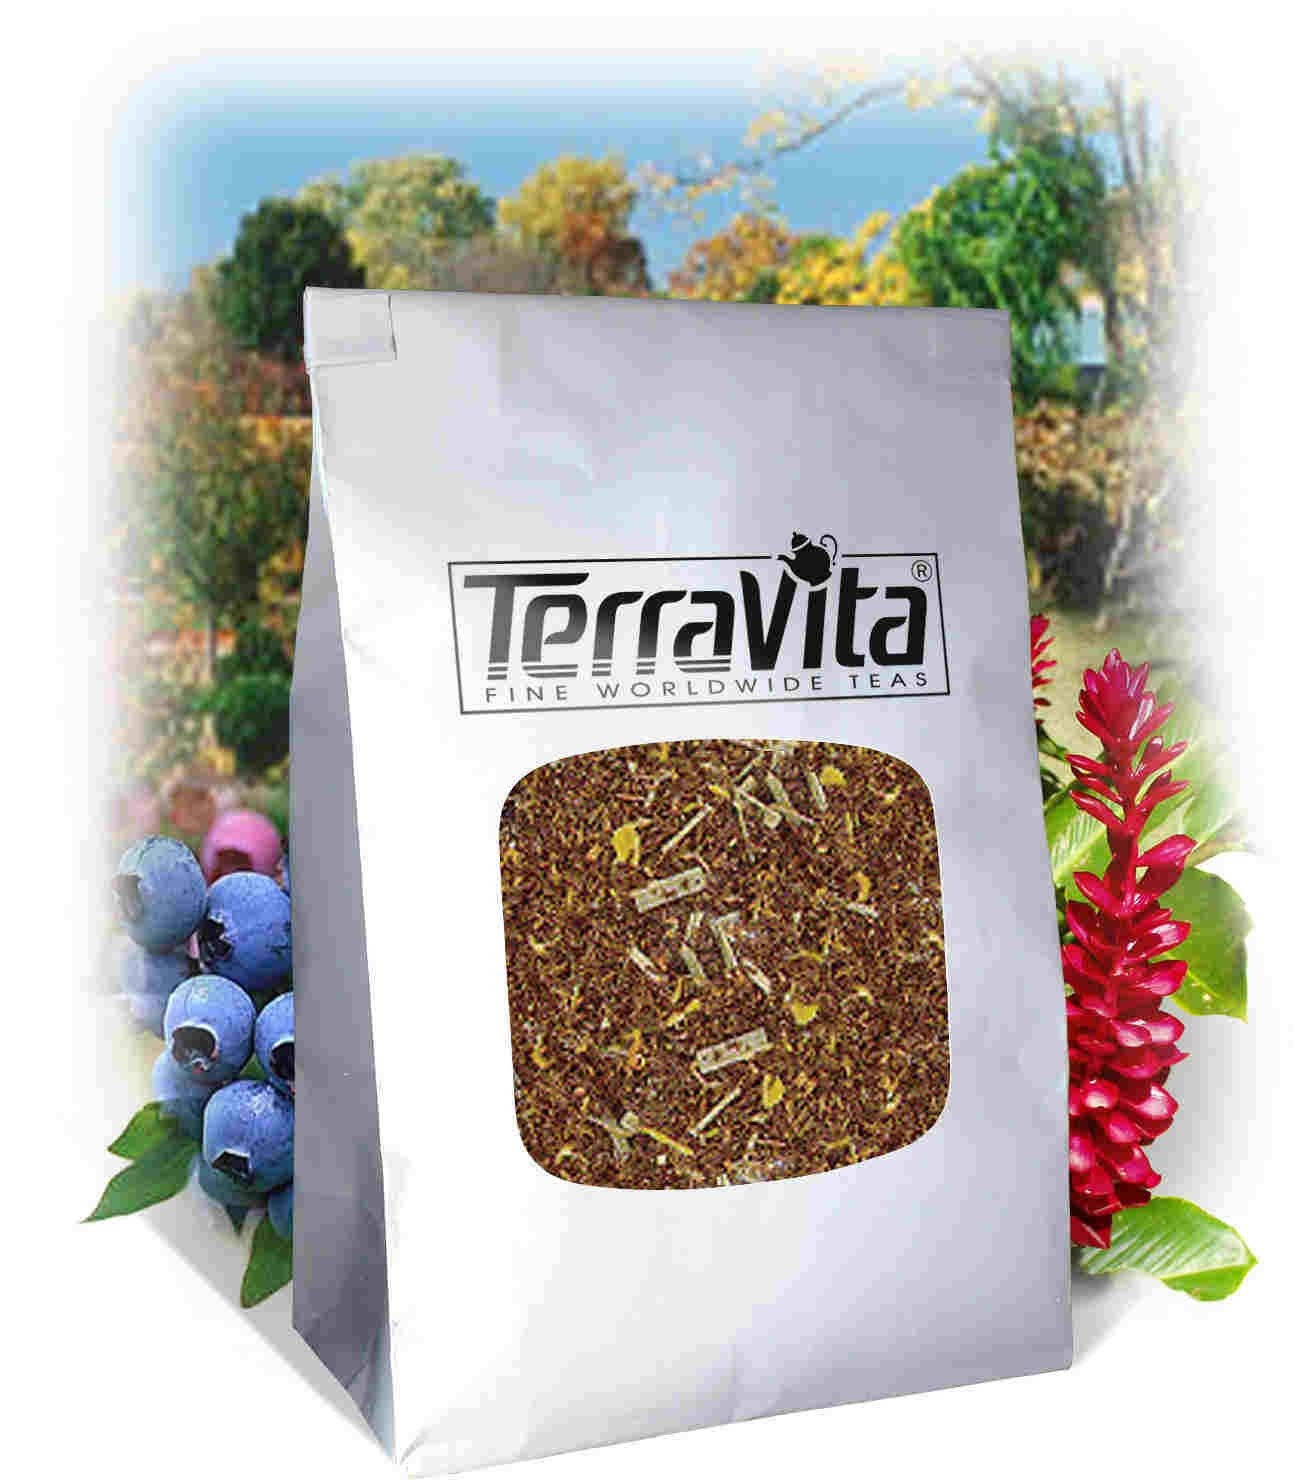
Item Name: Lemon Sunshine Rooibos Tea (Loose) (4 oz, ZIN: 510559)
Bullet Point 1: The story of Rooibos starts around the turn of the century in South Africa's beautiful Cedarberg region. It was the locals of the area who first discovered that the fine needle like leaves of the wild Aspalathus Linearis plant made a tasty aromatic tea. It was they who first harvested the plants, chopped them with axes and bruised them with hammers leaving them to ferment before drying in the sun. Rooibos is a herb that contains no caffeine. - Rooibos seeds are planted during February and Marc
Bullet Point 2: No fillers.
Bullet Point 3: Manufacturer: TerraVita
Bullet Point 4: Size: 4 oz
Bullet Point 5: Loose Leaf Rooibos Tea - Packed in a convenient upright pouch!
Product Description: The story of Rooibos starts around the turn of the century in South Africa's beautiful Cedarberg region. It was the locals of the area who first discovered that the fine needle like leaves of the wild Aspalathus Linearis plant made a tasty aromatic tea. It was they who first harvested the plants, chopped them with axes and bruised them with hammers leaving them to ferment before drying in the sun. Rooibos is a herb that contains no caffeine. - Rooibos seeds are planted during February and March. They are tended for 18 months after which they are harvested. Cut Rooibos is bound and milled to a uniform length then bruised between rollers to trigger the fermentation process, which results in the characteristic flavor and sweet aroma. - We then add a sparkling-like lemon flavoring which gives this Sunshine Lemon Rooibos a fresh and lively character - terrific served hot and sensational served iced! - Lemon invigorates the rooibos taste - Hot tea brewing method: Bring freshly drawn cold water to a rolling boil. Place 1 teaspoon of Rooibos for each cup into the teapot. Pour the boiling water into the pot, cover and let steep for 2-4 minutes. Pour into your cup, add milk and natural sweetener to taste. - Iced tea brewing method: (to make 1 liter/quart): Place 5 teaspoons of Rooibos into a teapot or heat resistant pitcher. Pour 1 1/4 cups of freshly boiled water over the Rooibos. Steep for 5 minutes. Quarter fill a serving pitcher with cold water. Pour the Rooibos into the serving pitcher straining the leaves. Add ice and top-up with cold water. Garnish and sweeten to taste. - ZooScape is proud to be the exclusive distributor of TerraVita teas, herbs and supplements in the United States, Canada and around the world. - Shipping Port: Cape Town - Altitude: 1500-2500 feet above se
Value: 4.0
Unit: Ounce

Price: 27.56